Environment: real
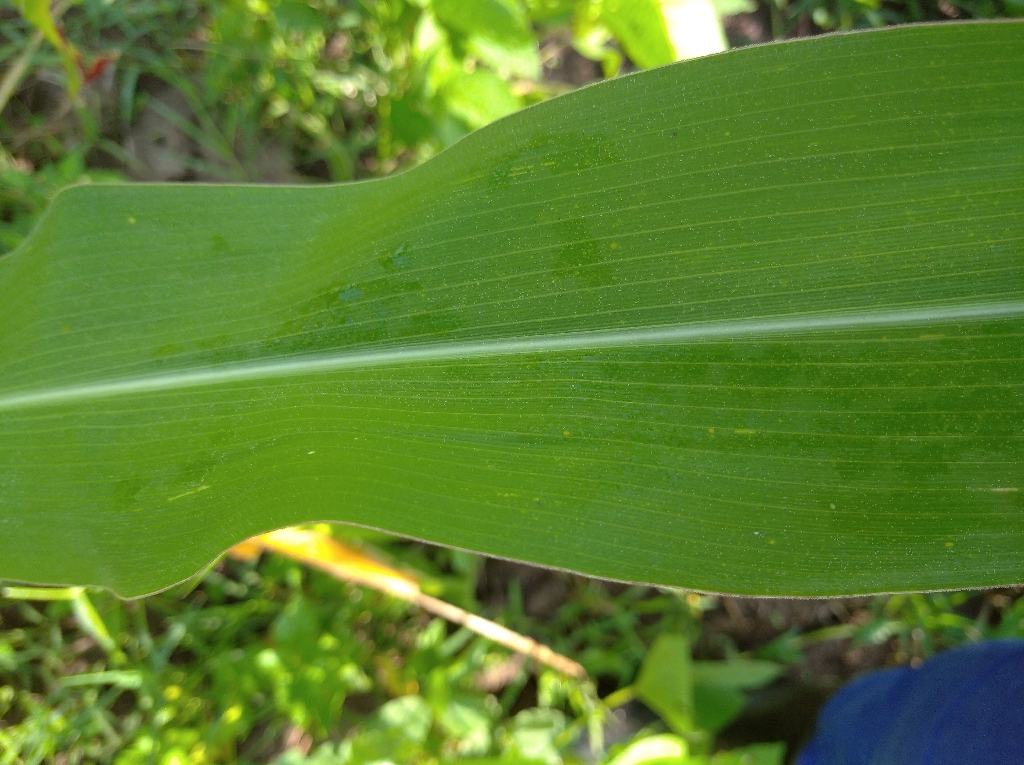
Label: healthy